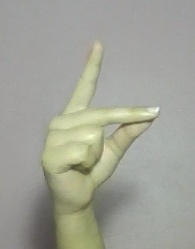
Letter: ta